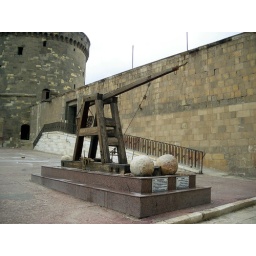
Dating from the beginning of the Islamic Period (sometime in the 8th century AD) to throw rocks and balls of fire.